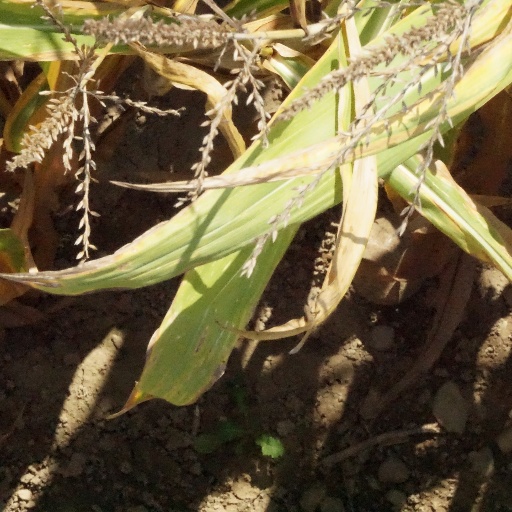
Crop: maize; corn